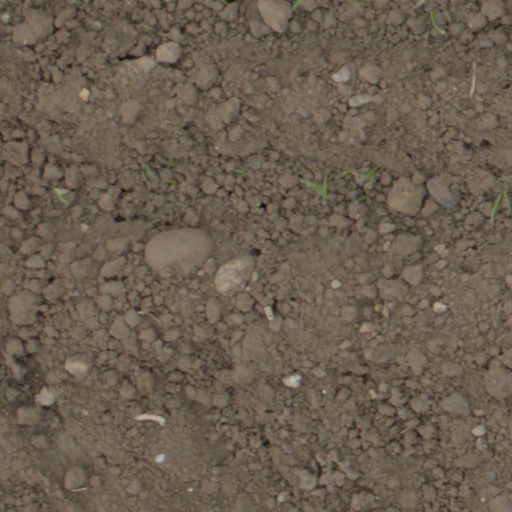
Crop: wheat